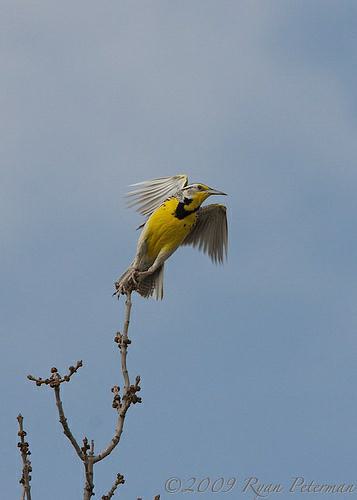
A photo of a western meadowlark